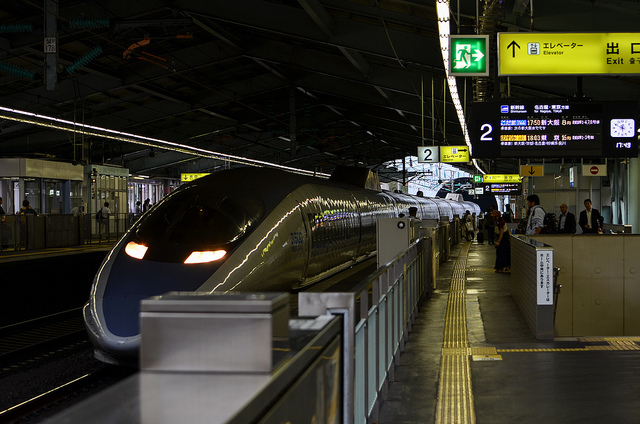
A transit train sits in a train station as people stand near.

a train at  the station and people waiting

a train coming into a train station with people waiting on the side

there is a bullet train that has stopped at the station